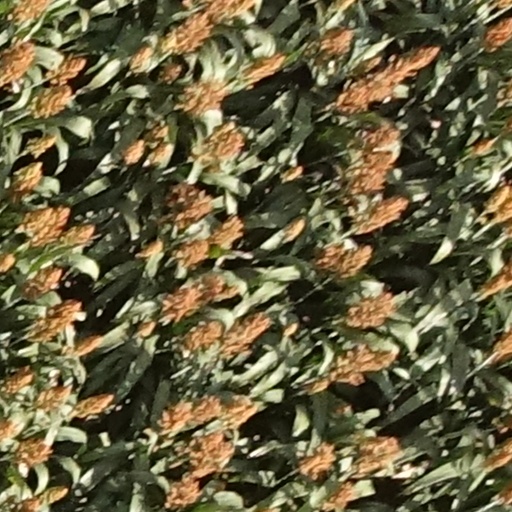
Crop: sorghum